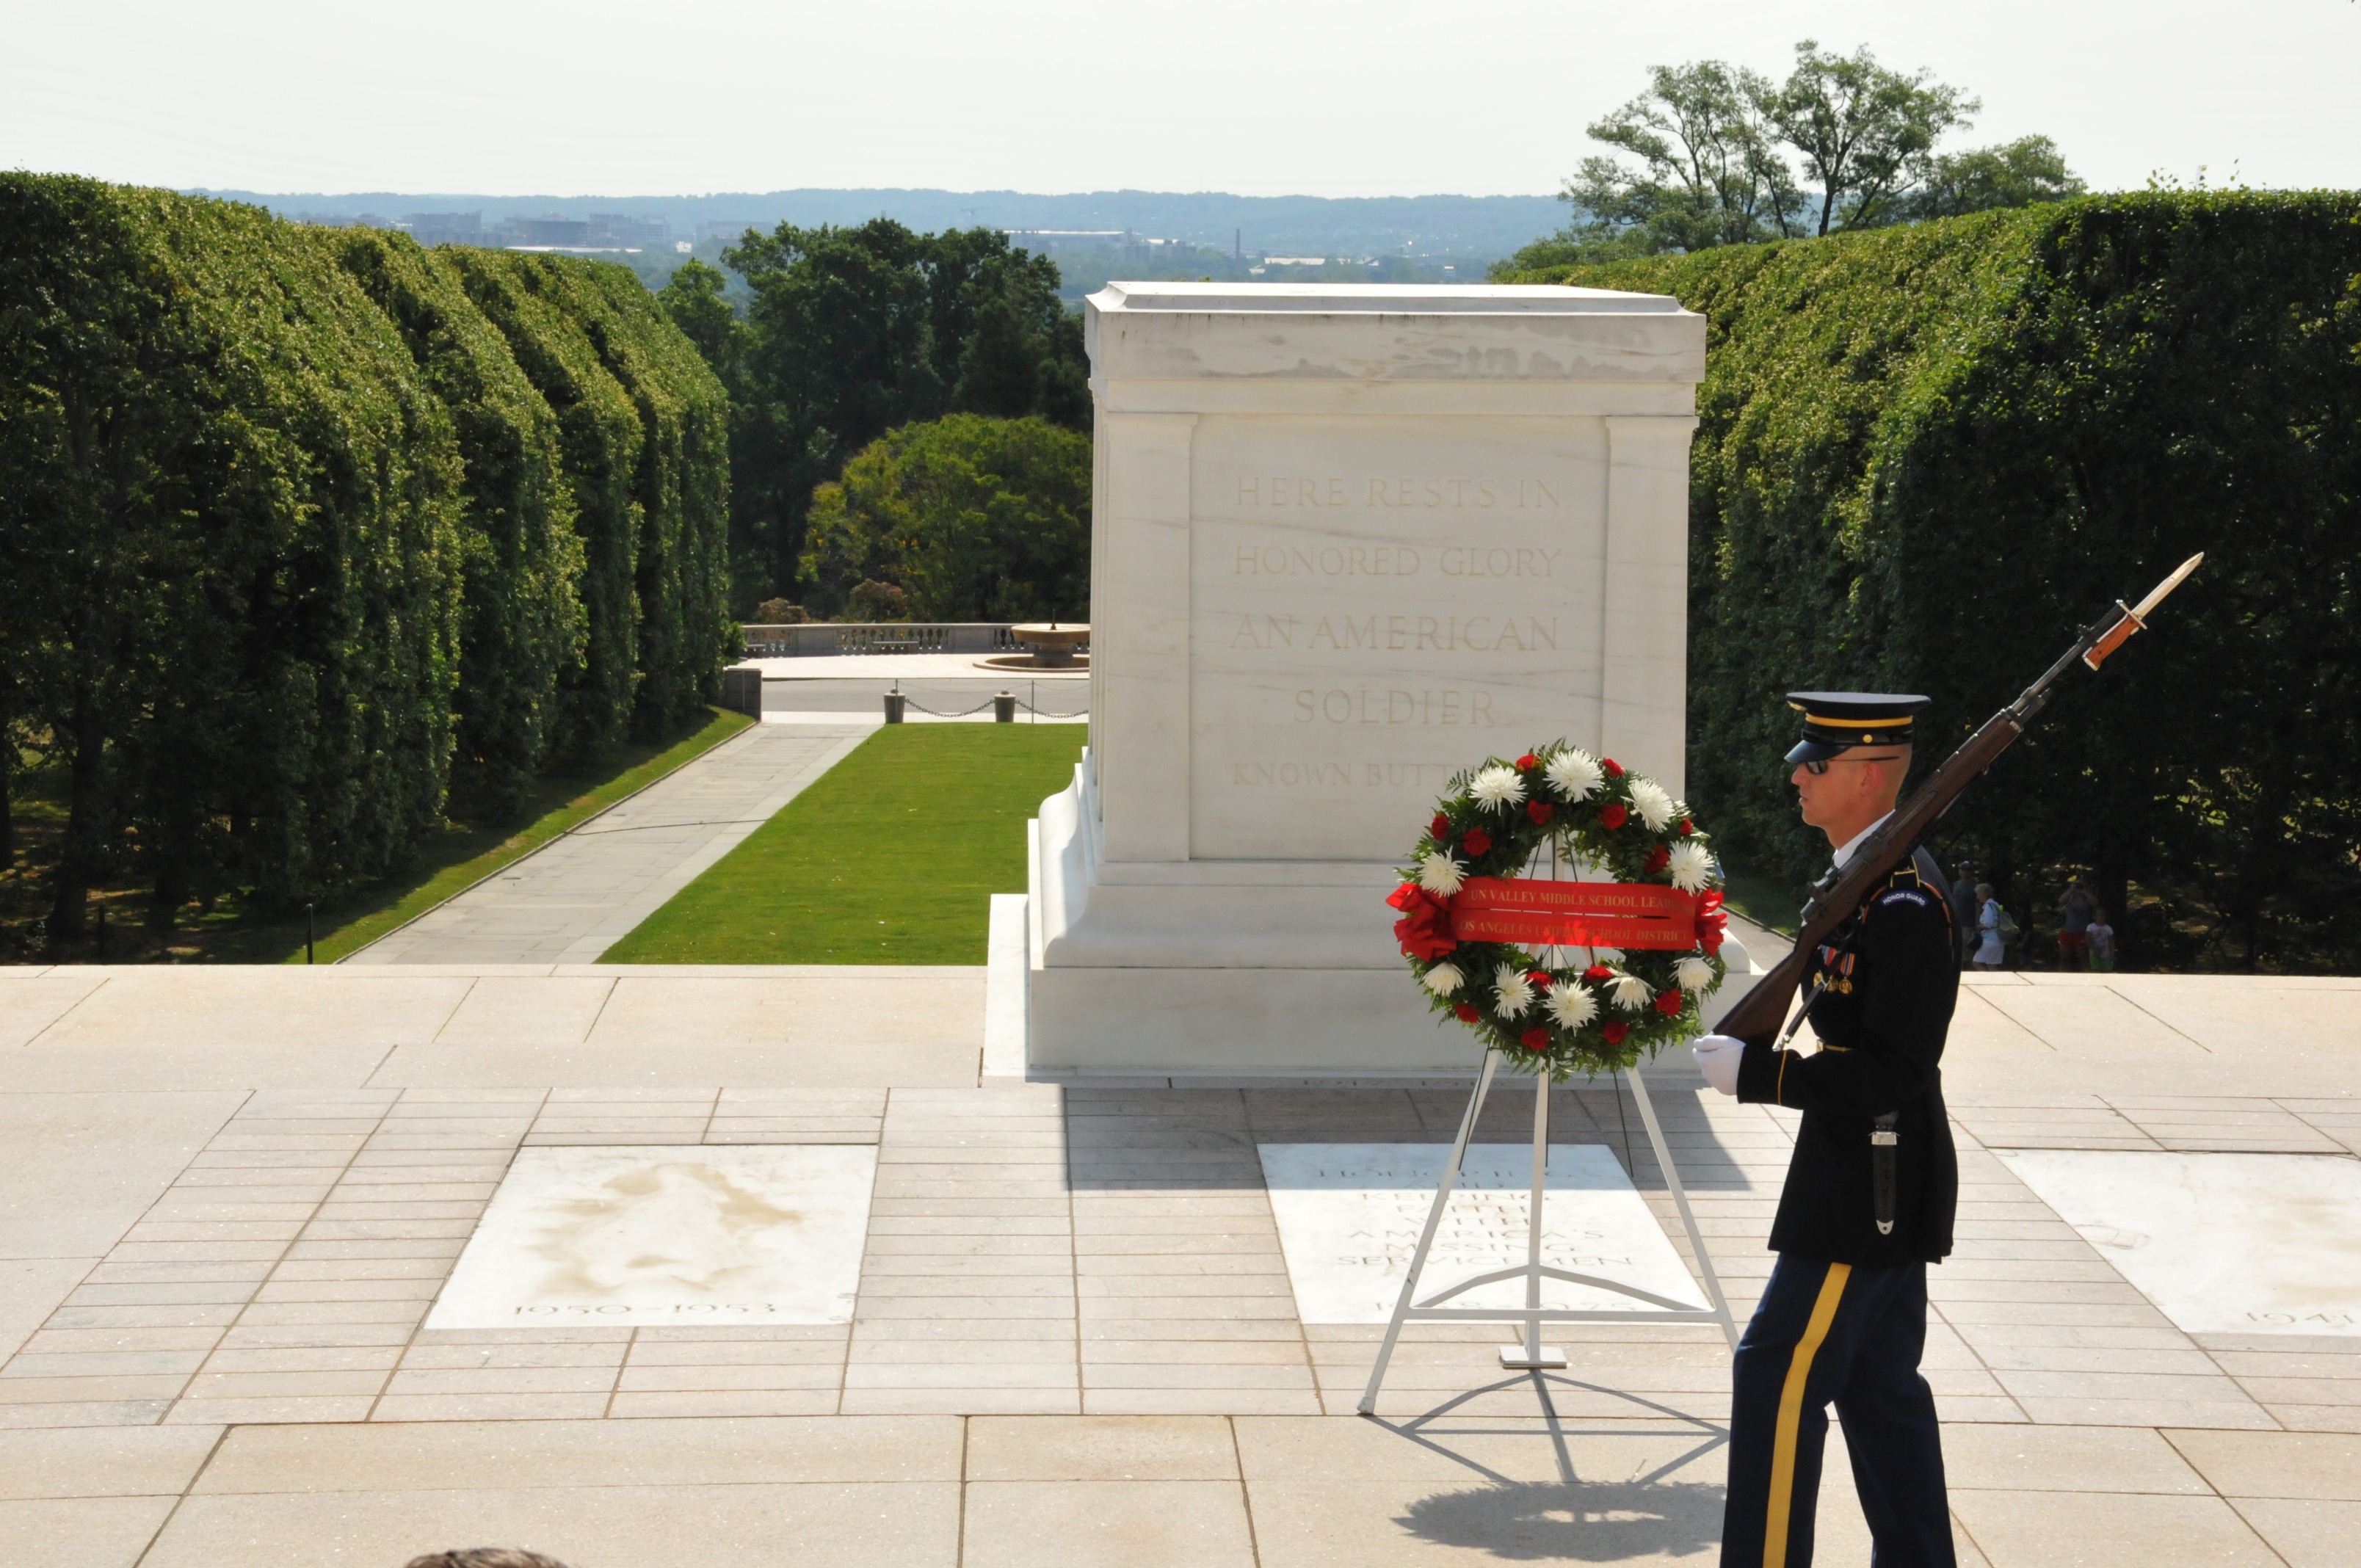
monument, dc, memorial, tourist attraction, washington dc, arlington national cemetery, honor guard, unknown soldier, tomb of the unknown soldier